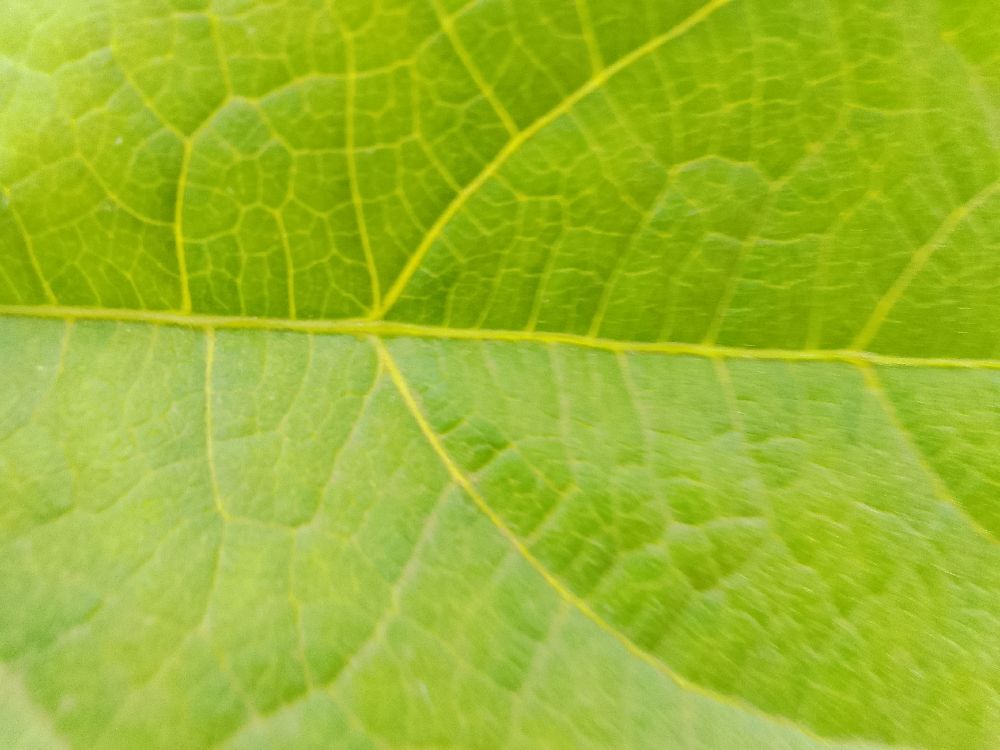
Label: healthy